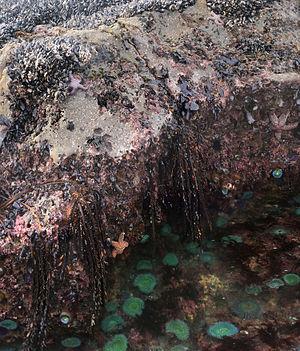
Mare résiduelle à Pillar Point à marée basse.